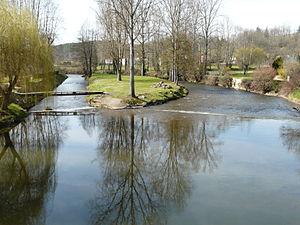
L'Auvézère à Tourtoirac, Dordogne, France
Tourtoirac est une commune française située dans le département de la Dordogne en région Nouvelle-Aquitaine.